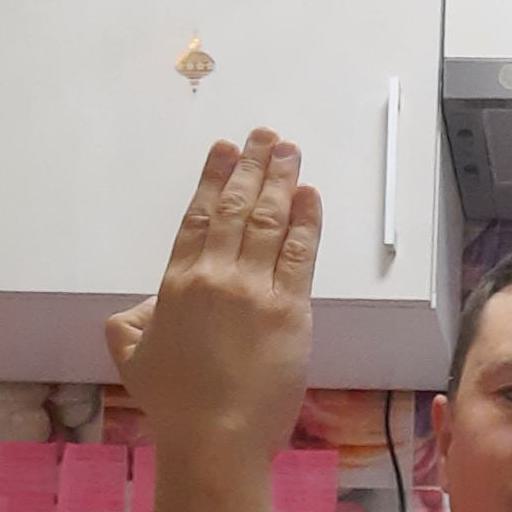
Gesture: stop_inverted